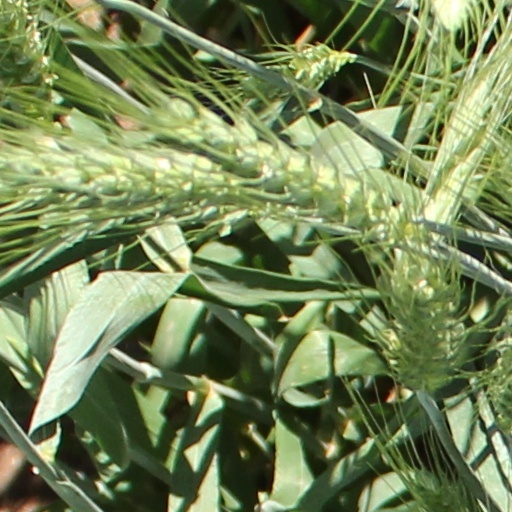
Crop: wheat